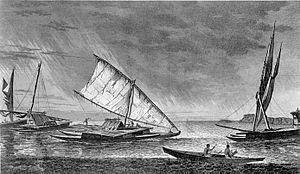
L'Océanie est un ensemble géographique dont les frontières sont discutées, mais qui regroupe généralement l'Australie, la Nouvelle-Guinée, la Mélanésie, la Micronésie et la Polynésie.